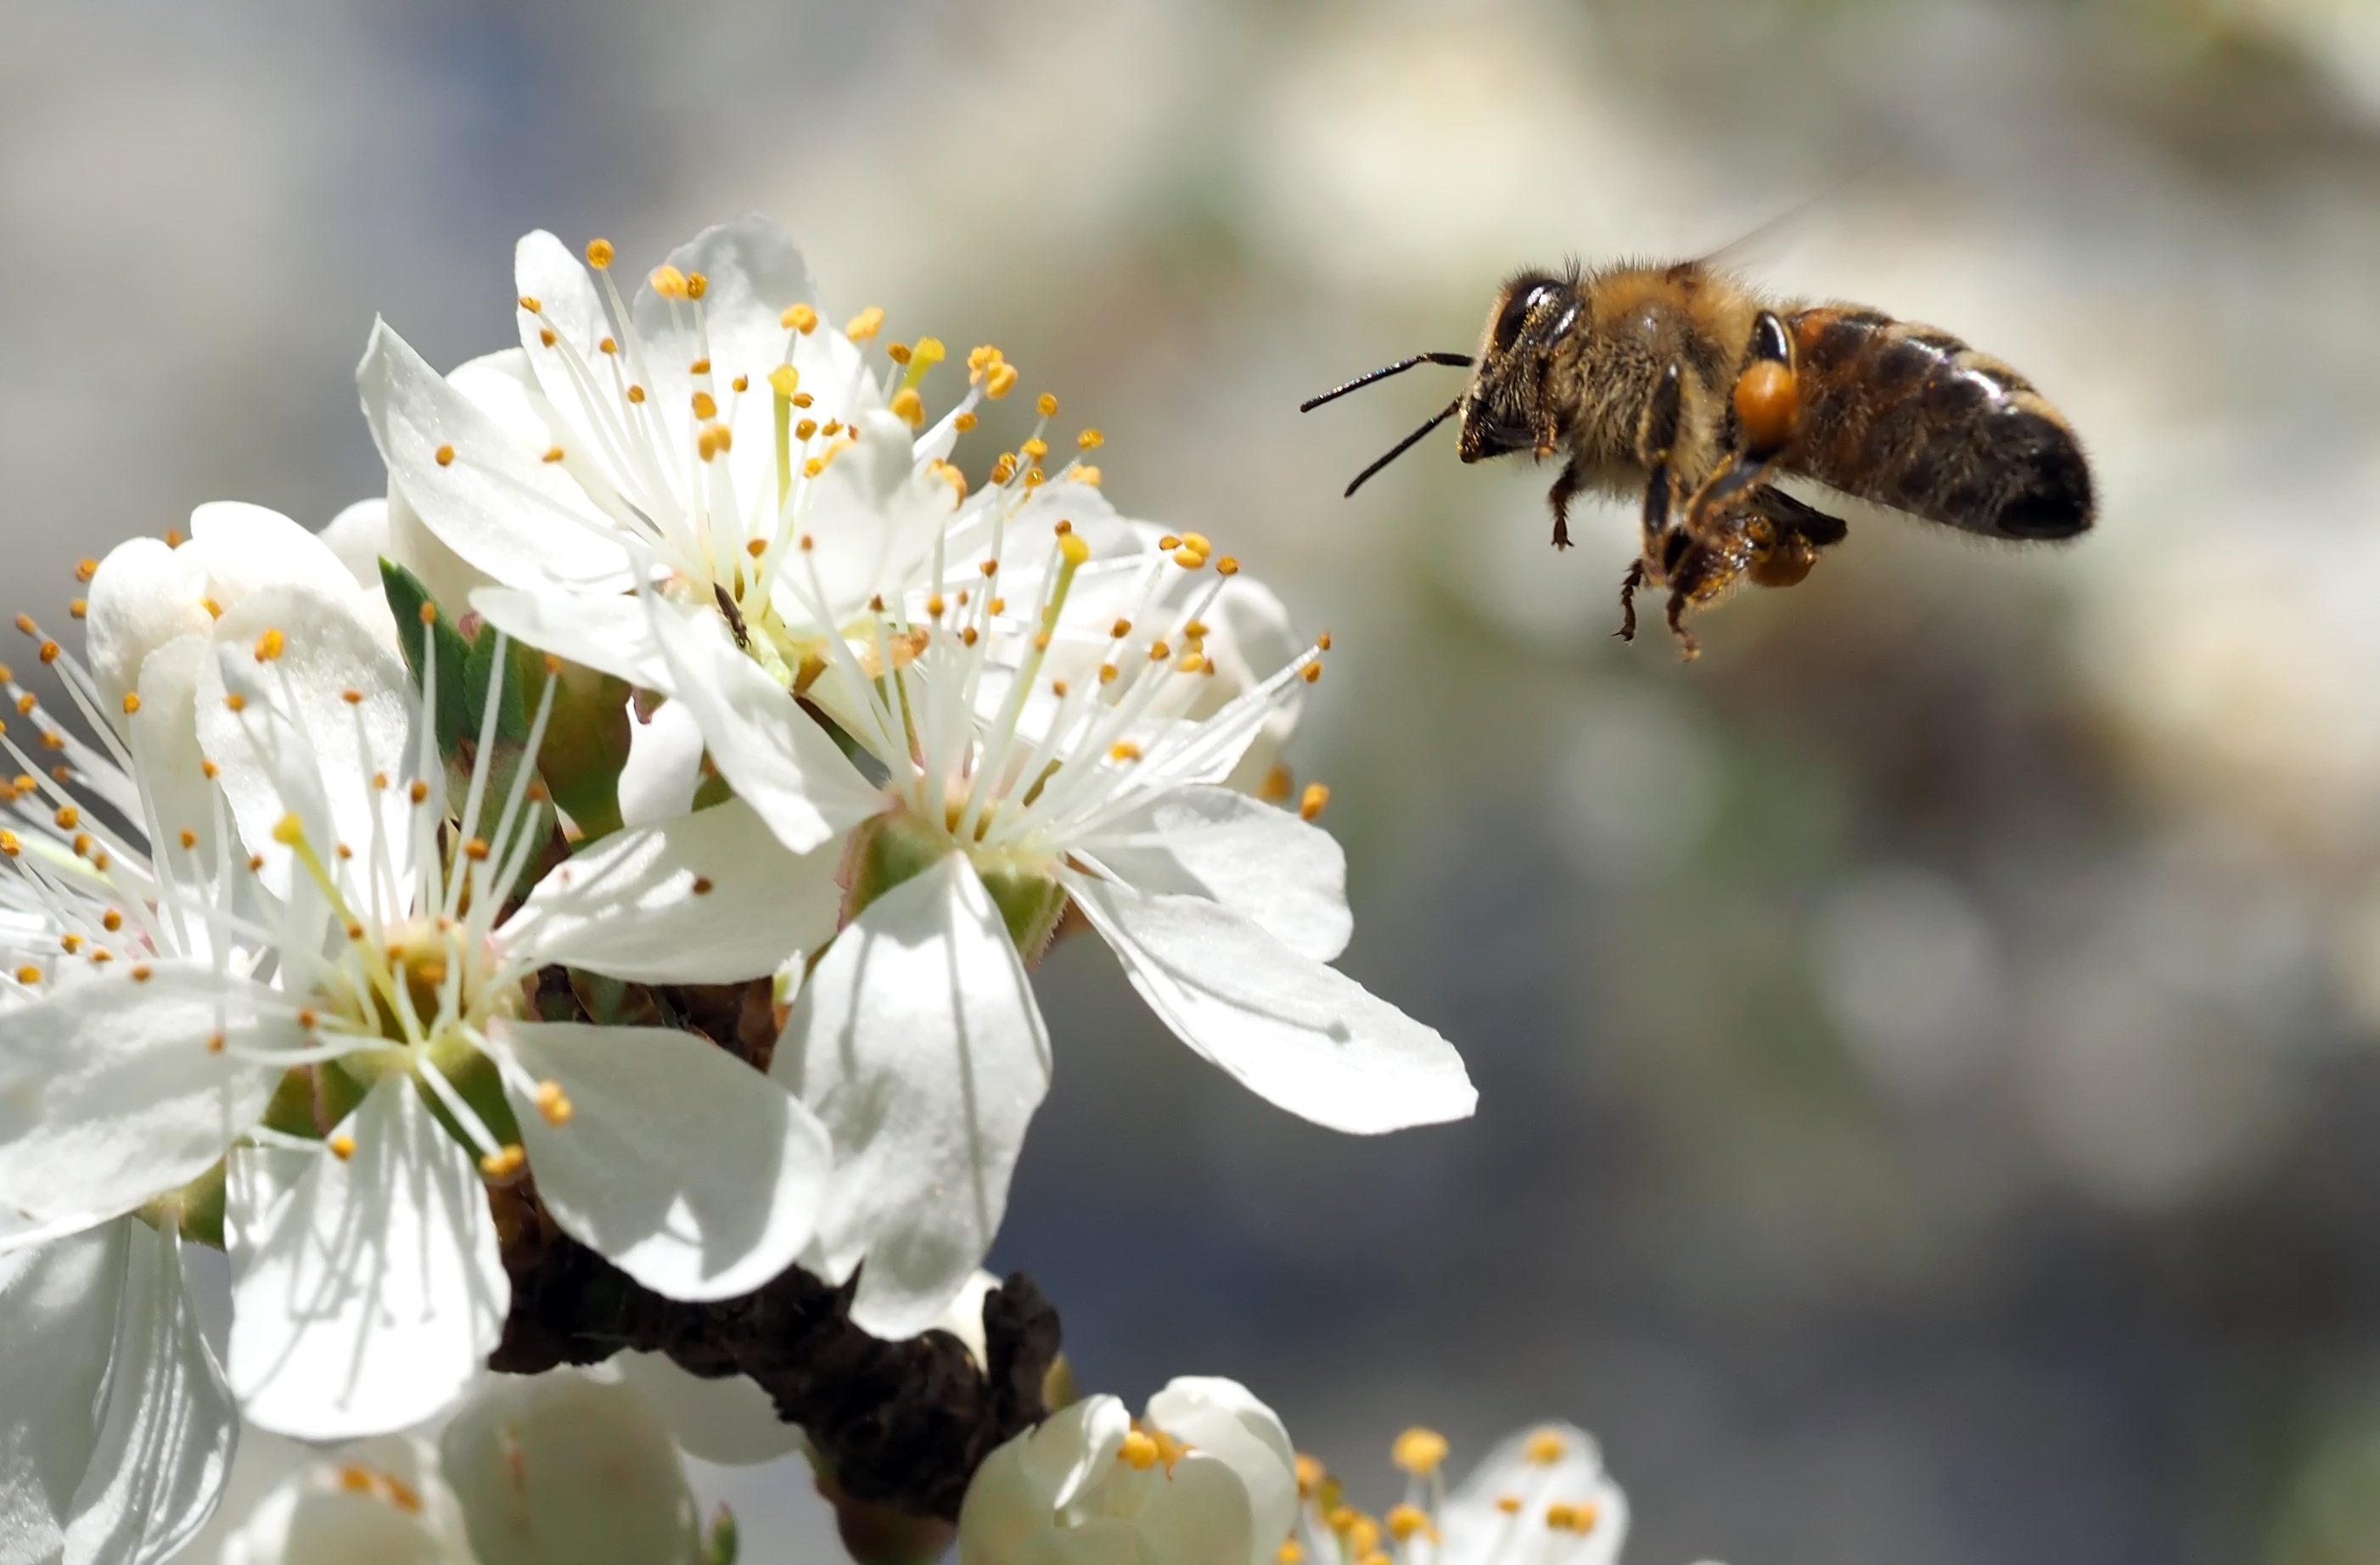
nature, branch, blossom, plant, photography, flower, petal, pollen, spring, produce, insect, flora, fauna, invertebrate, close up, bee, nectar, macro photography, honey bee, membrane winged insect